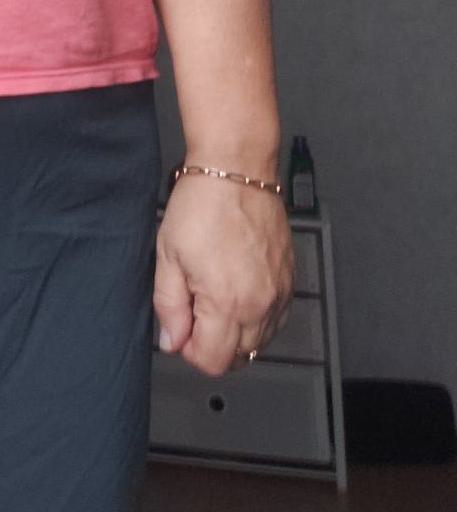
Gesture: no_gesture